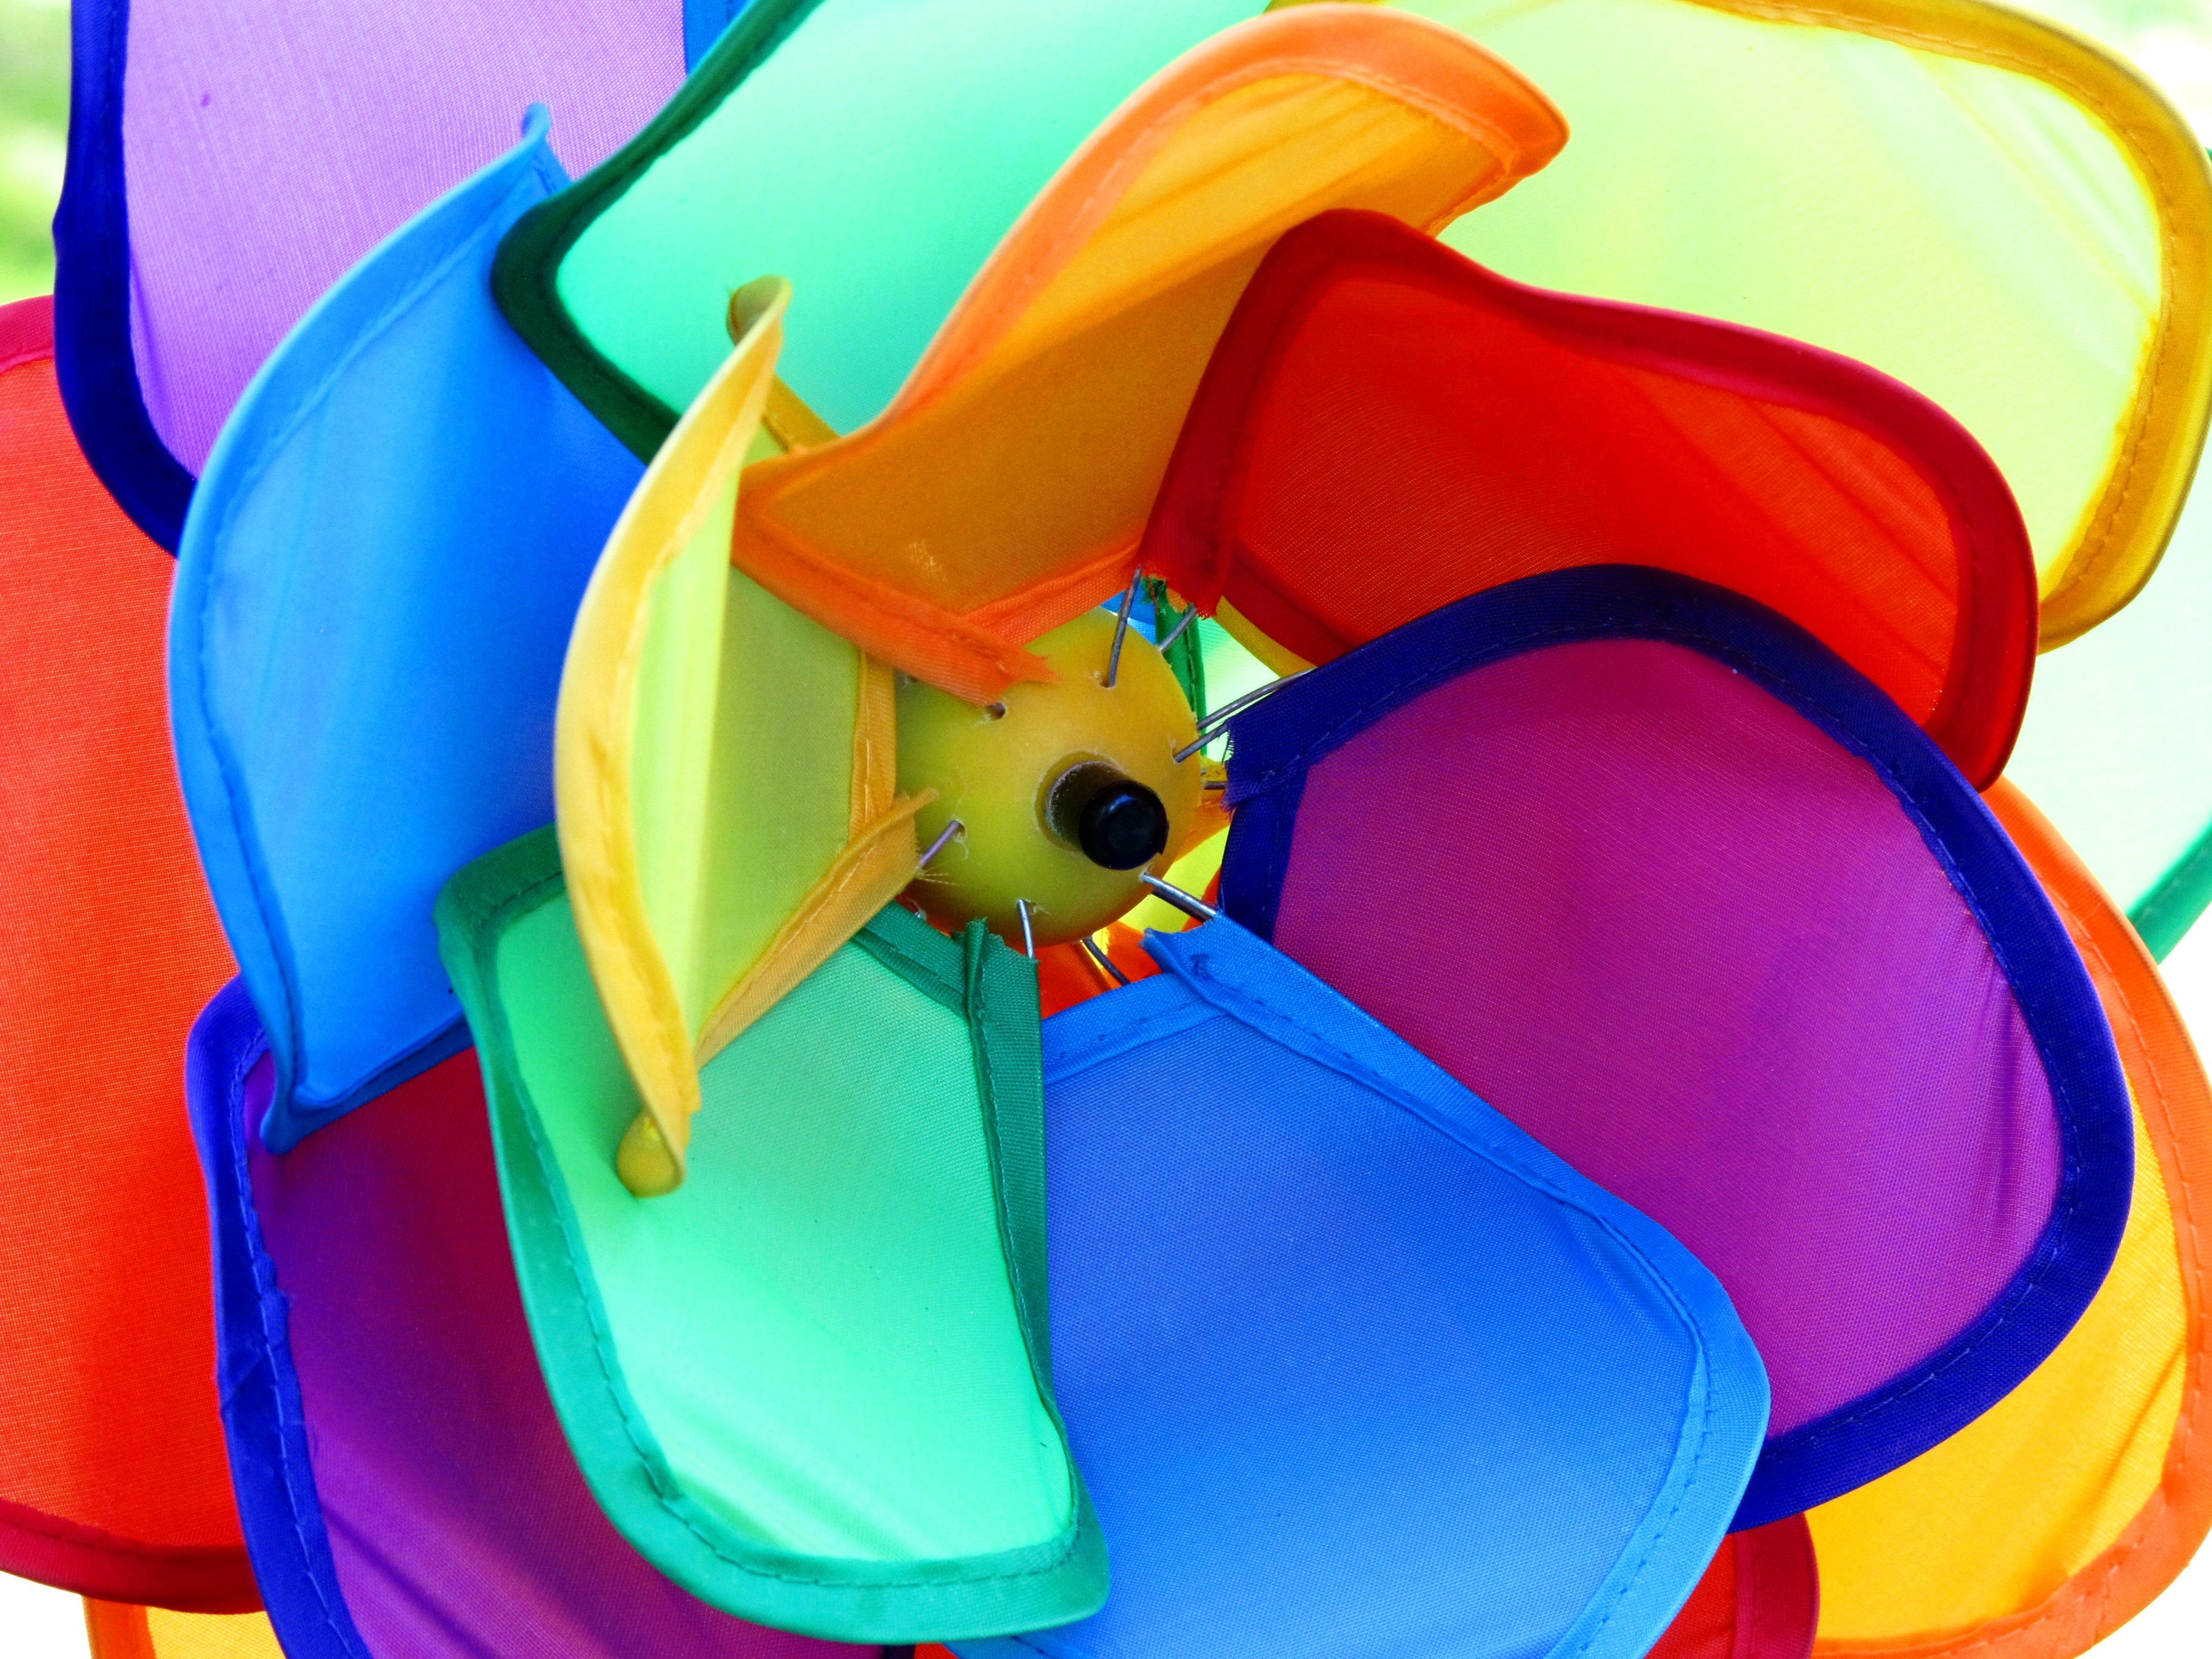
play, wind, color, colorful, yellow, toy, cheerful, move, inflatable, garden decoration, windspiel